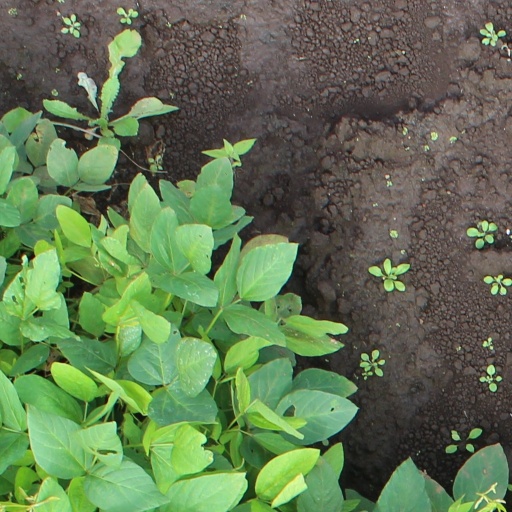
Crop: soybean